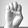
ASL letter: E